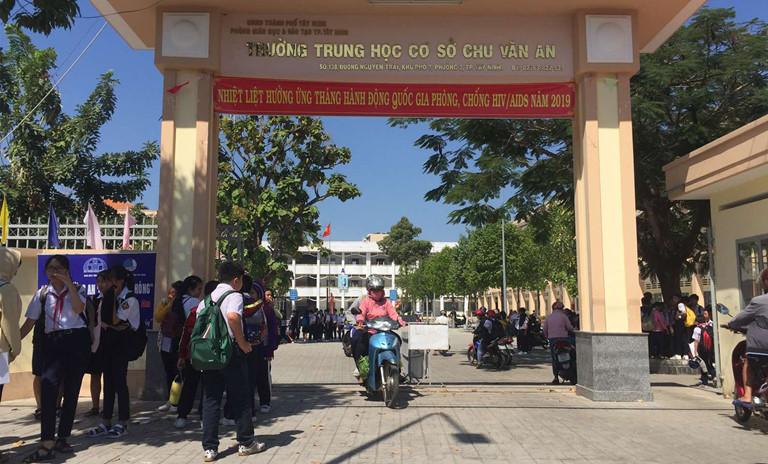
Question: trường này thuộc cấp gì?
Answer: trường này thuộc cấp trung học cơ sở